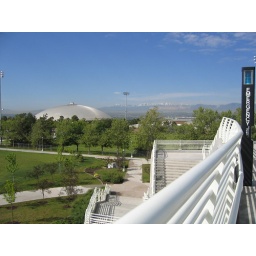
bridge near the hotel in salt lake